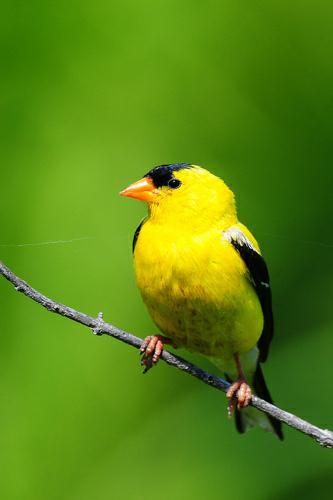
A photo of a american goldfinch